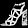
Label: Sandal